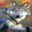
Label: wolf